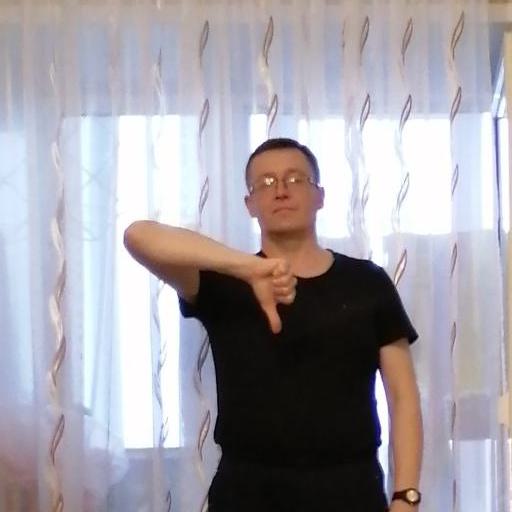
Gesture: dislike